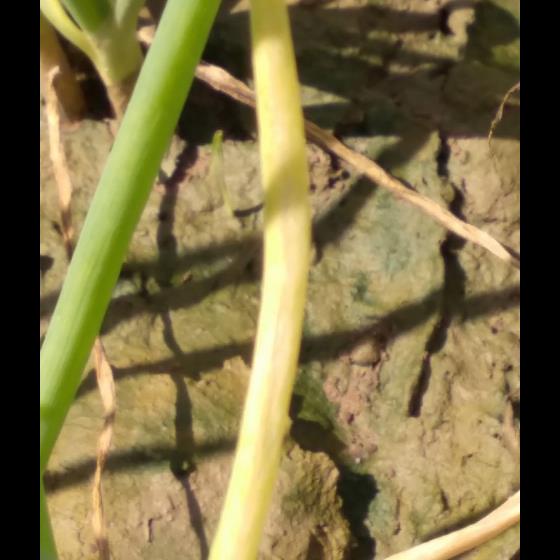
Crop: Onion
Condition: fusarium-d